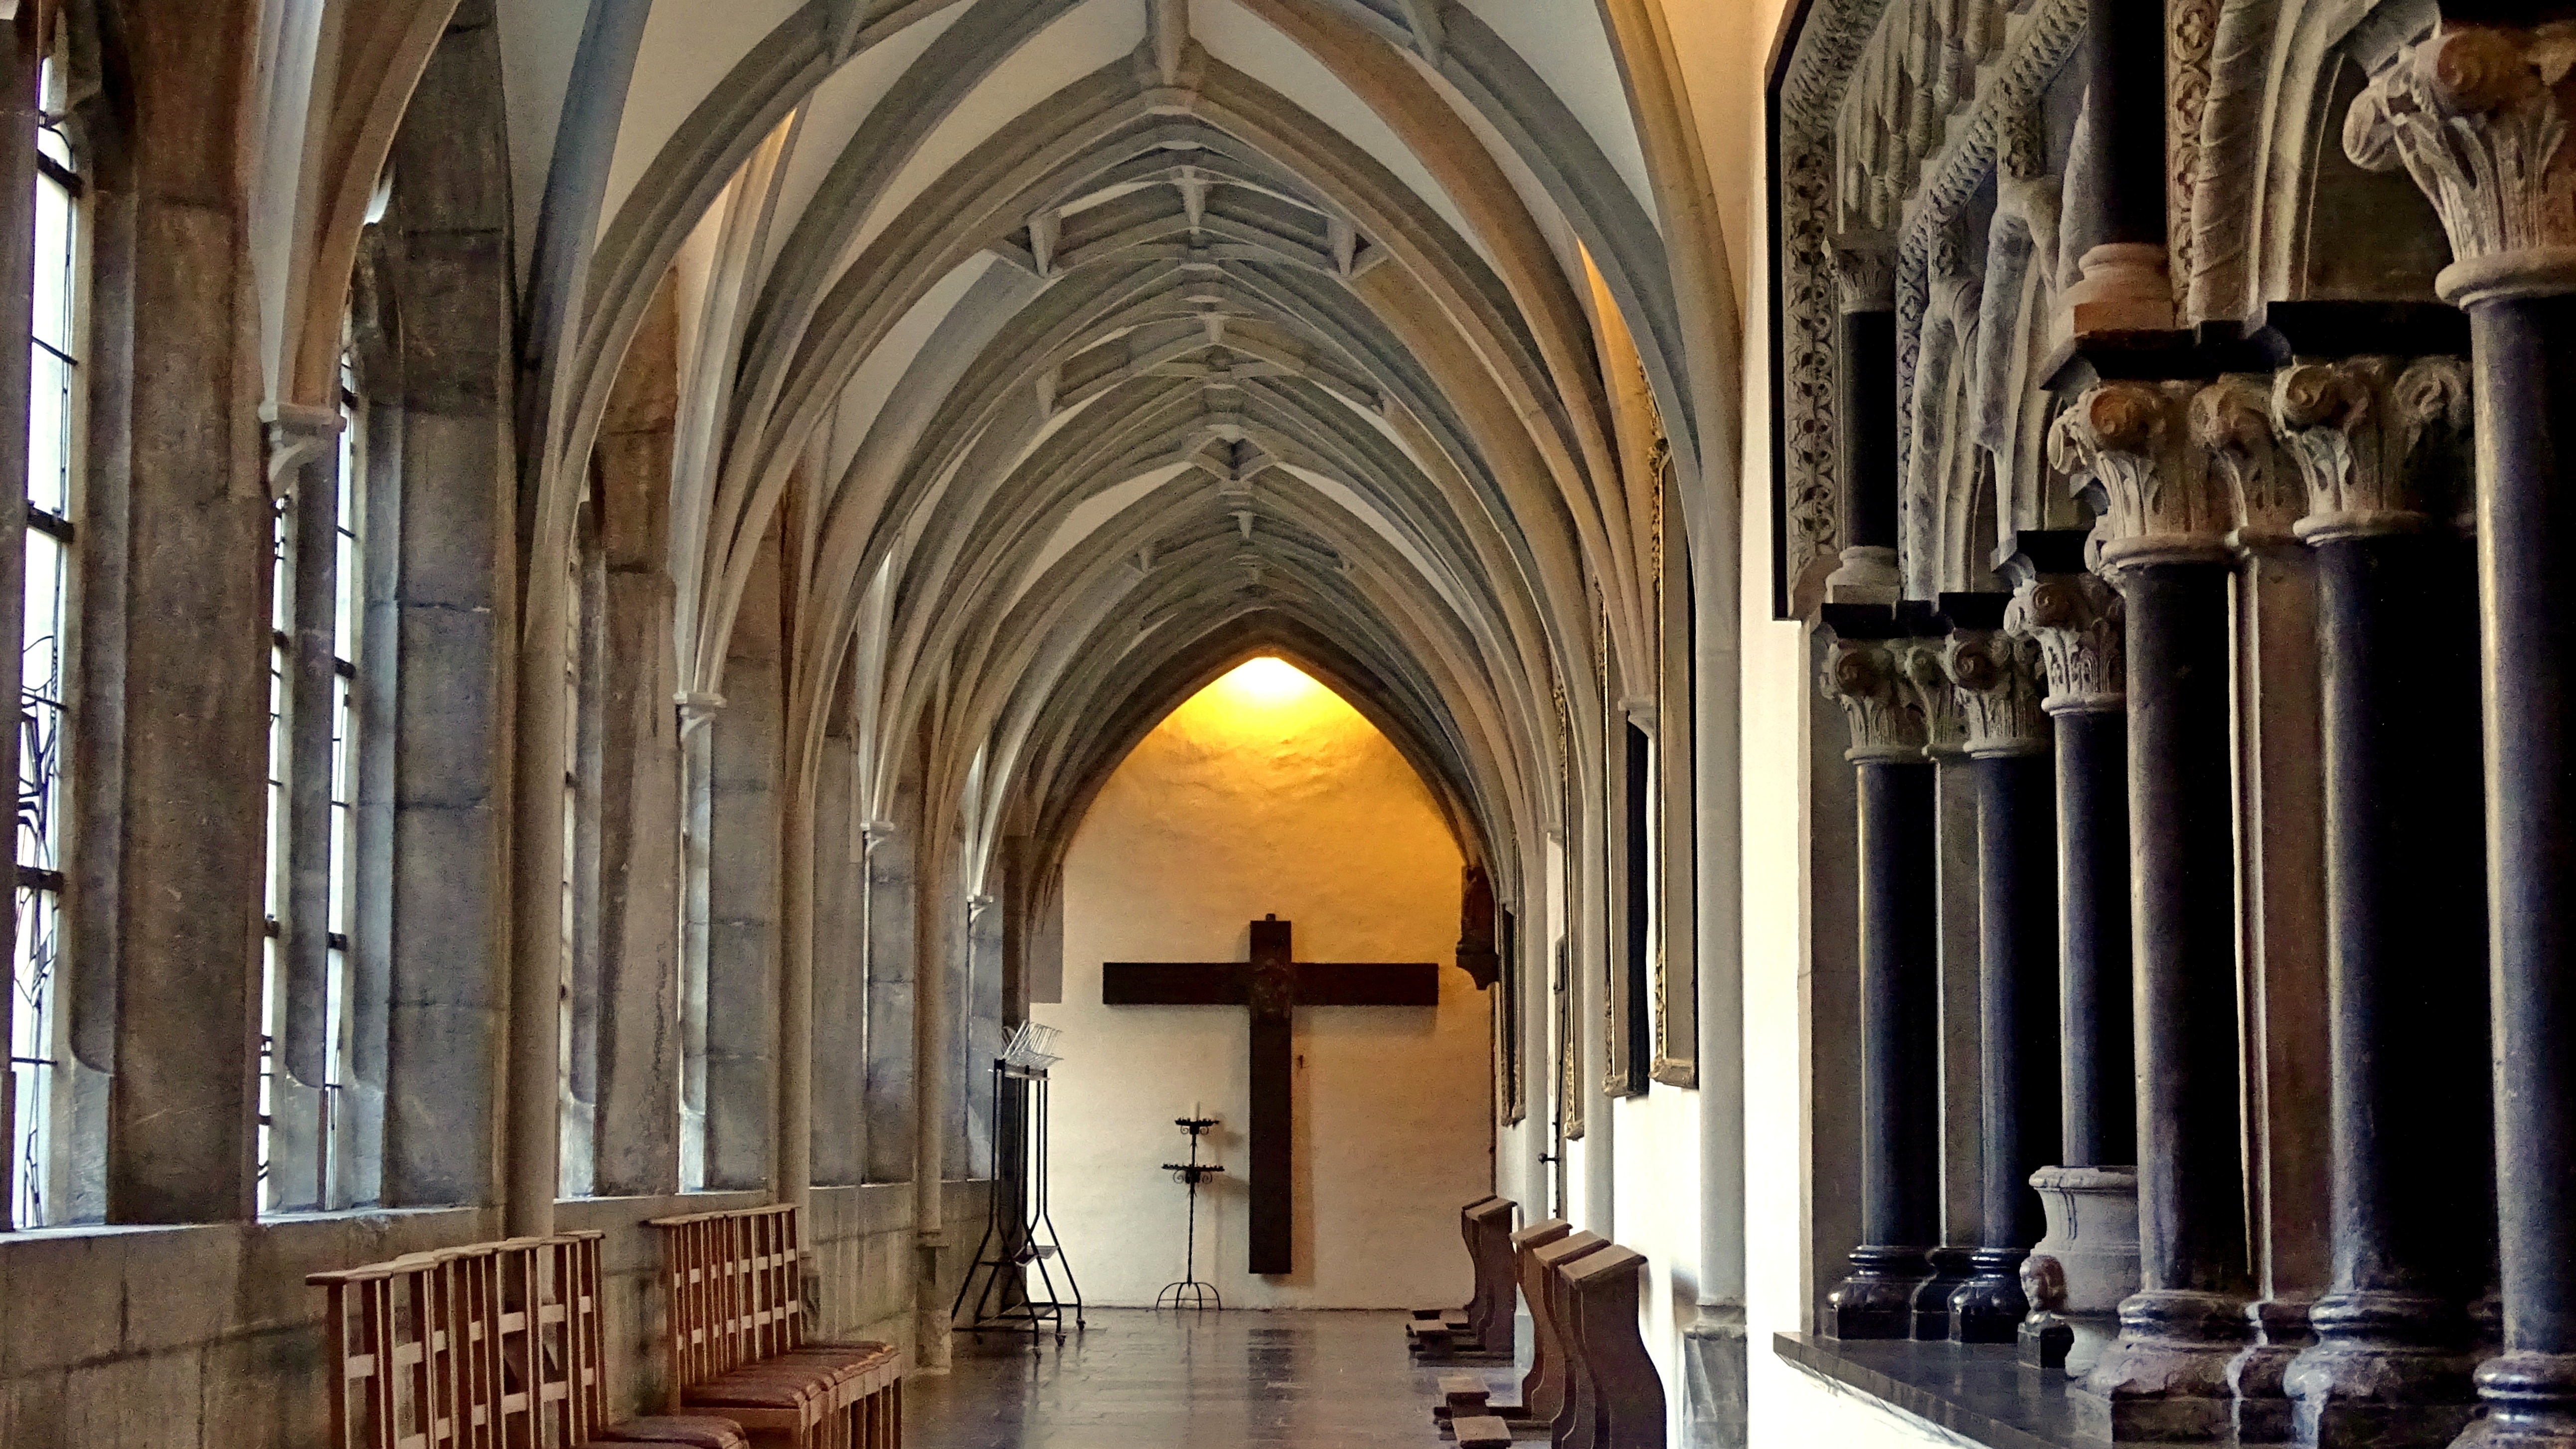
architecture, building, arch, church, cathedral, chapel, place of worship, aisle, world heritage, old town, monastery, germany, synagogue, basilica, dom, historically, aachen, gothic architecture